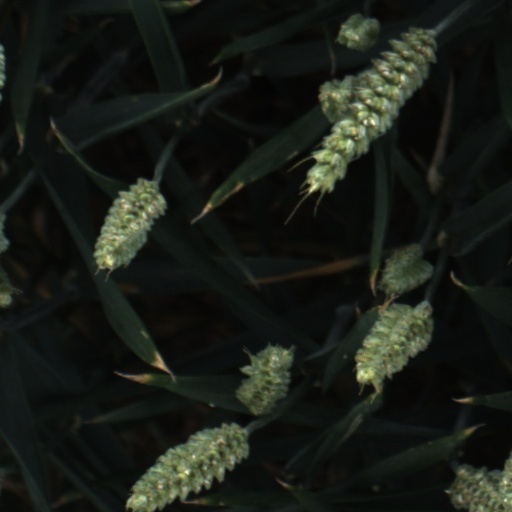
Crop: wheat